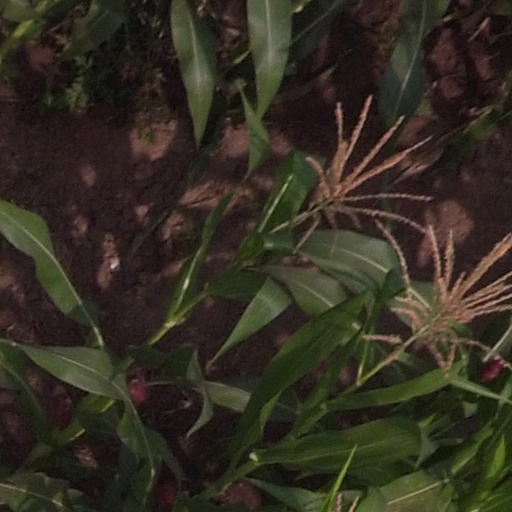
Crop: maize; corn